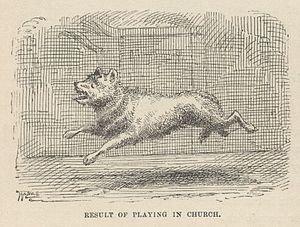
Les Aventures de Tom Sawyer est le premier roman que Mark Twain écrit seul. Il est publié en 1876, d'abord en Angleterre en juin, puis aux États-Unis en décembre.